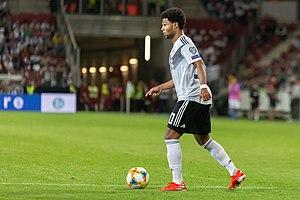
Serge Gnabry, né le 14 juillet 1995 à Stuttgart en Allemagne, est un footballeur international allemand qui évolue au poste d'ailier au Bayern Munich.